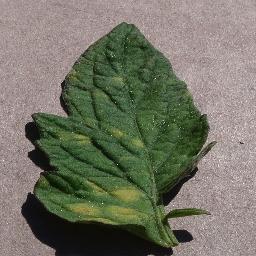
Label: Tomato___Leaf_Mold